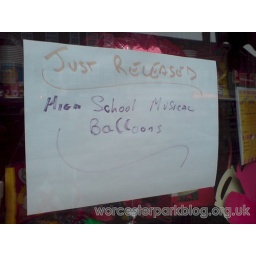
Worcester Park - sign in window